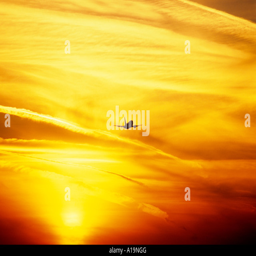
a commercial airliner flies into the sunset